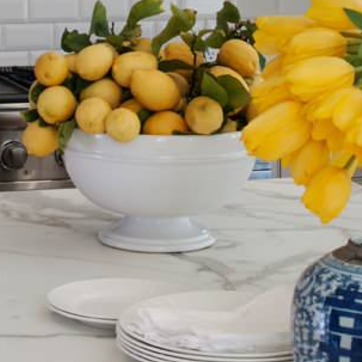
Material: ceramic